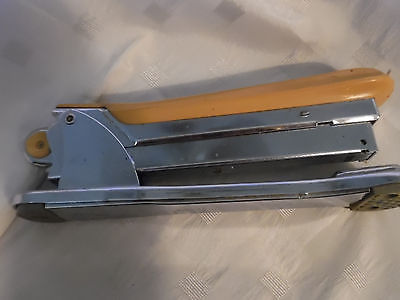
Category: stapler